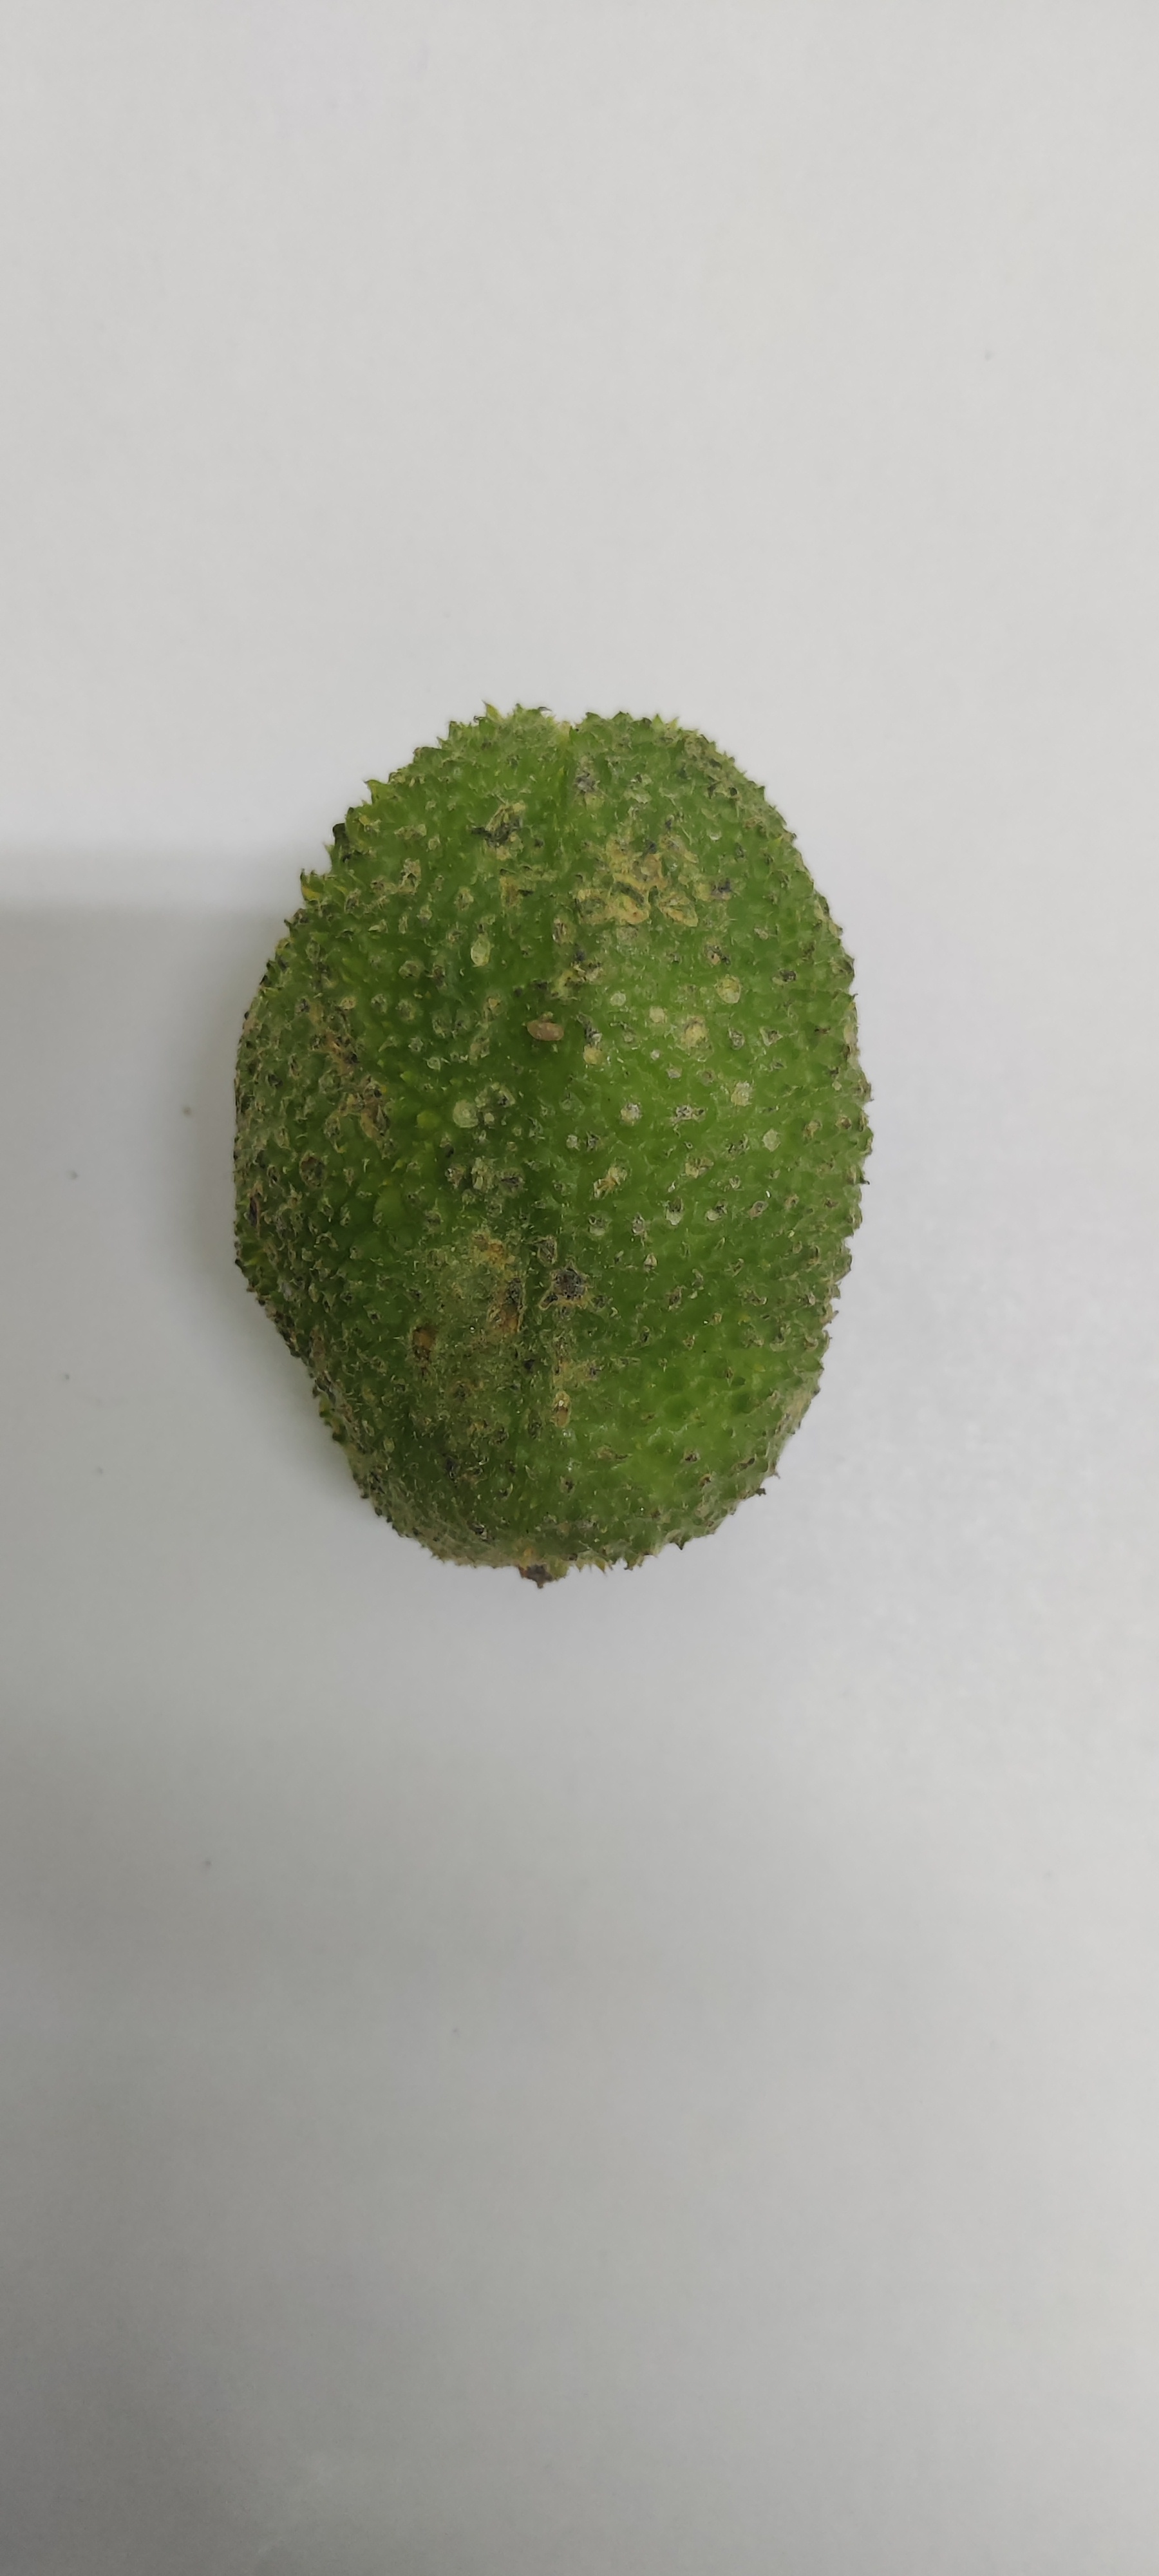
Crop: Spiny Gourd
Condition: Severely Damaged